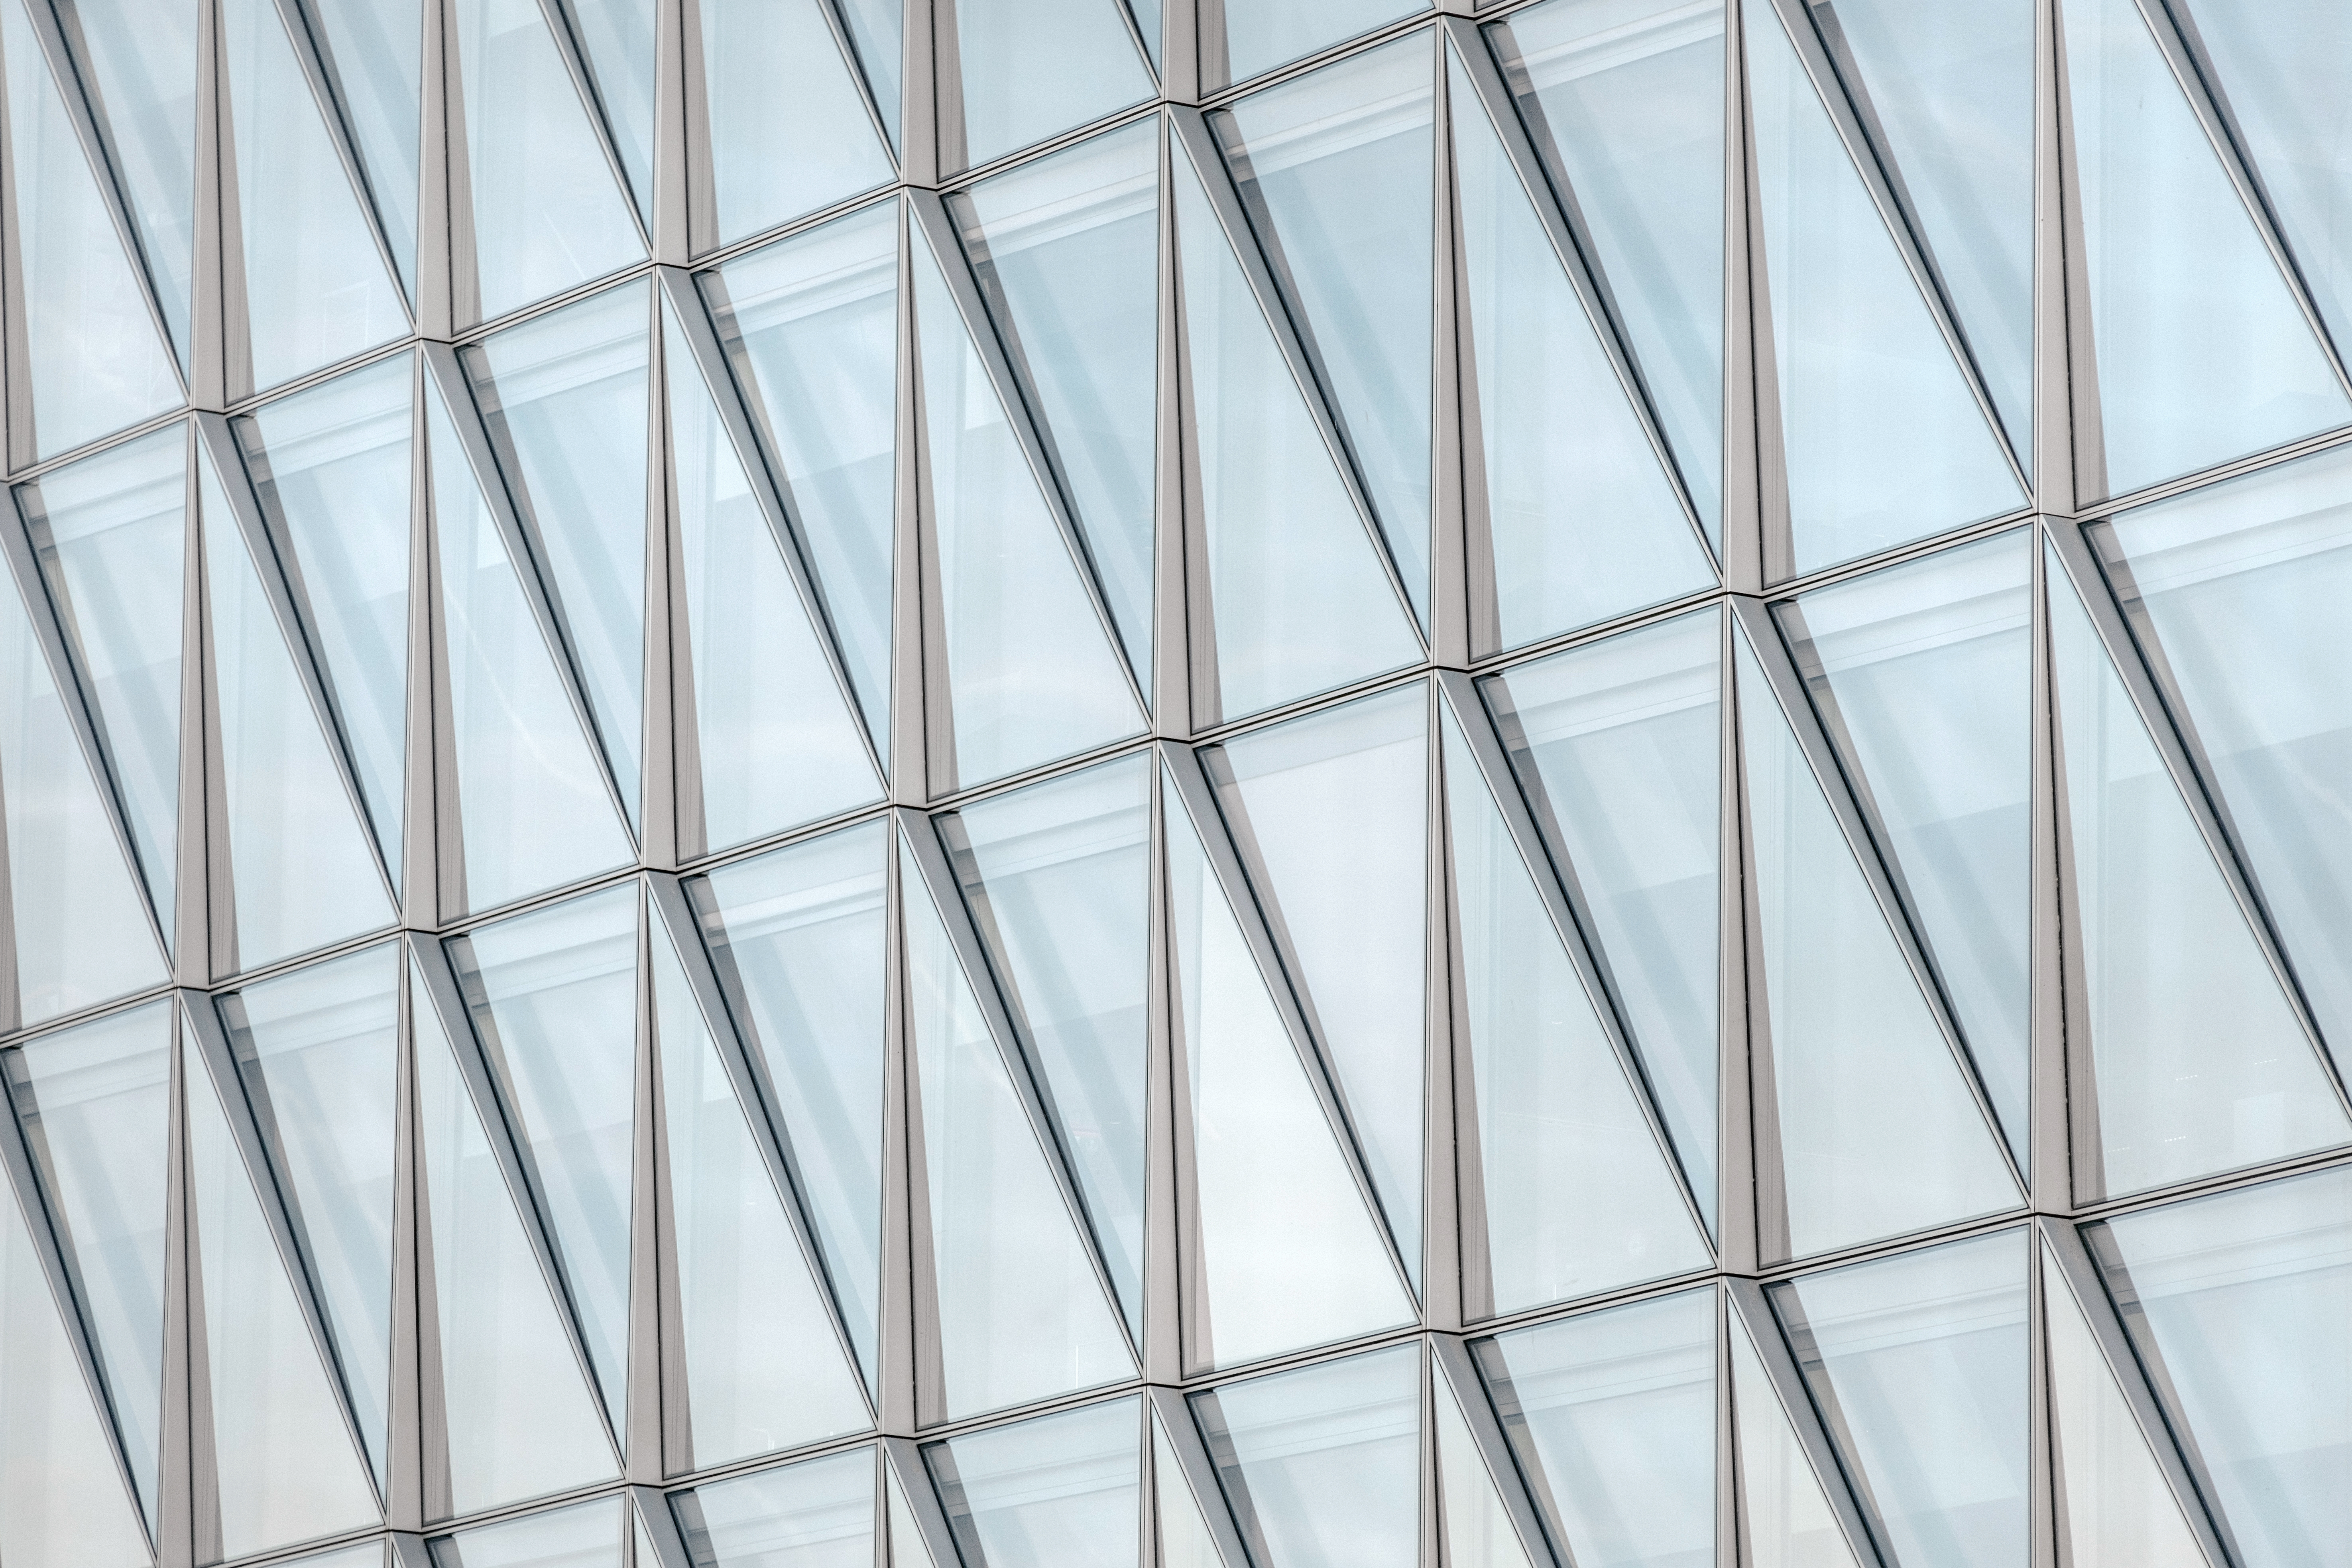
architecture, structure, wood, roof, line, geometric, metal, facade, modern, design, windows, net, symmetry, mesh, iron, shape, daylighting, outdoor structure, chain link fencing